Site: brandenburg
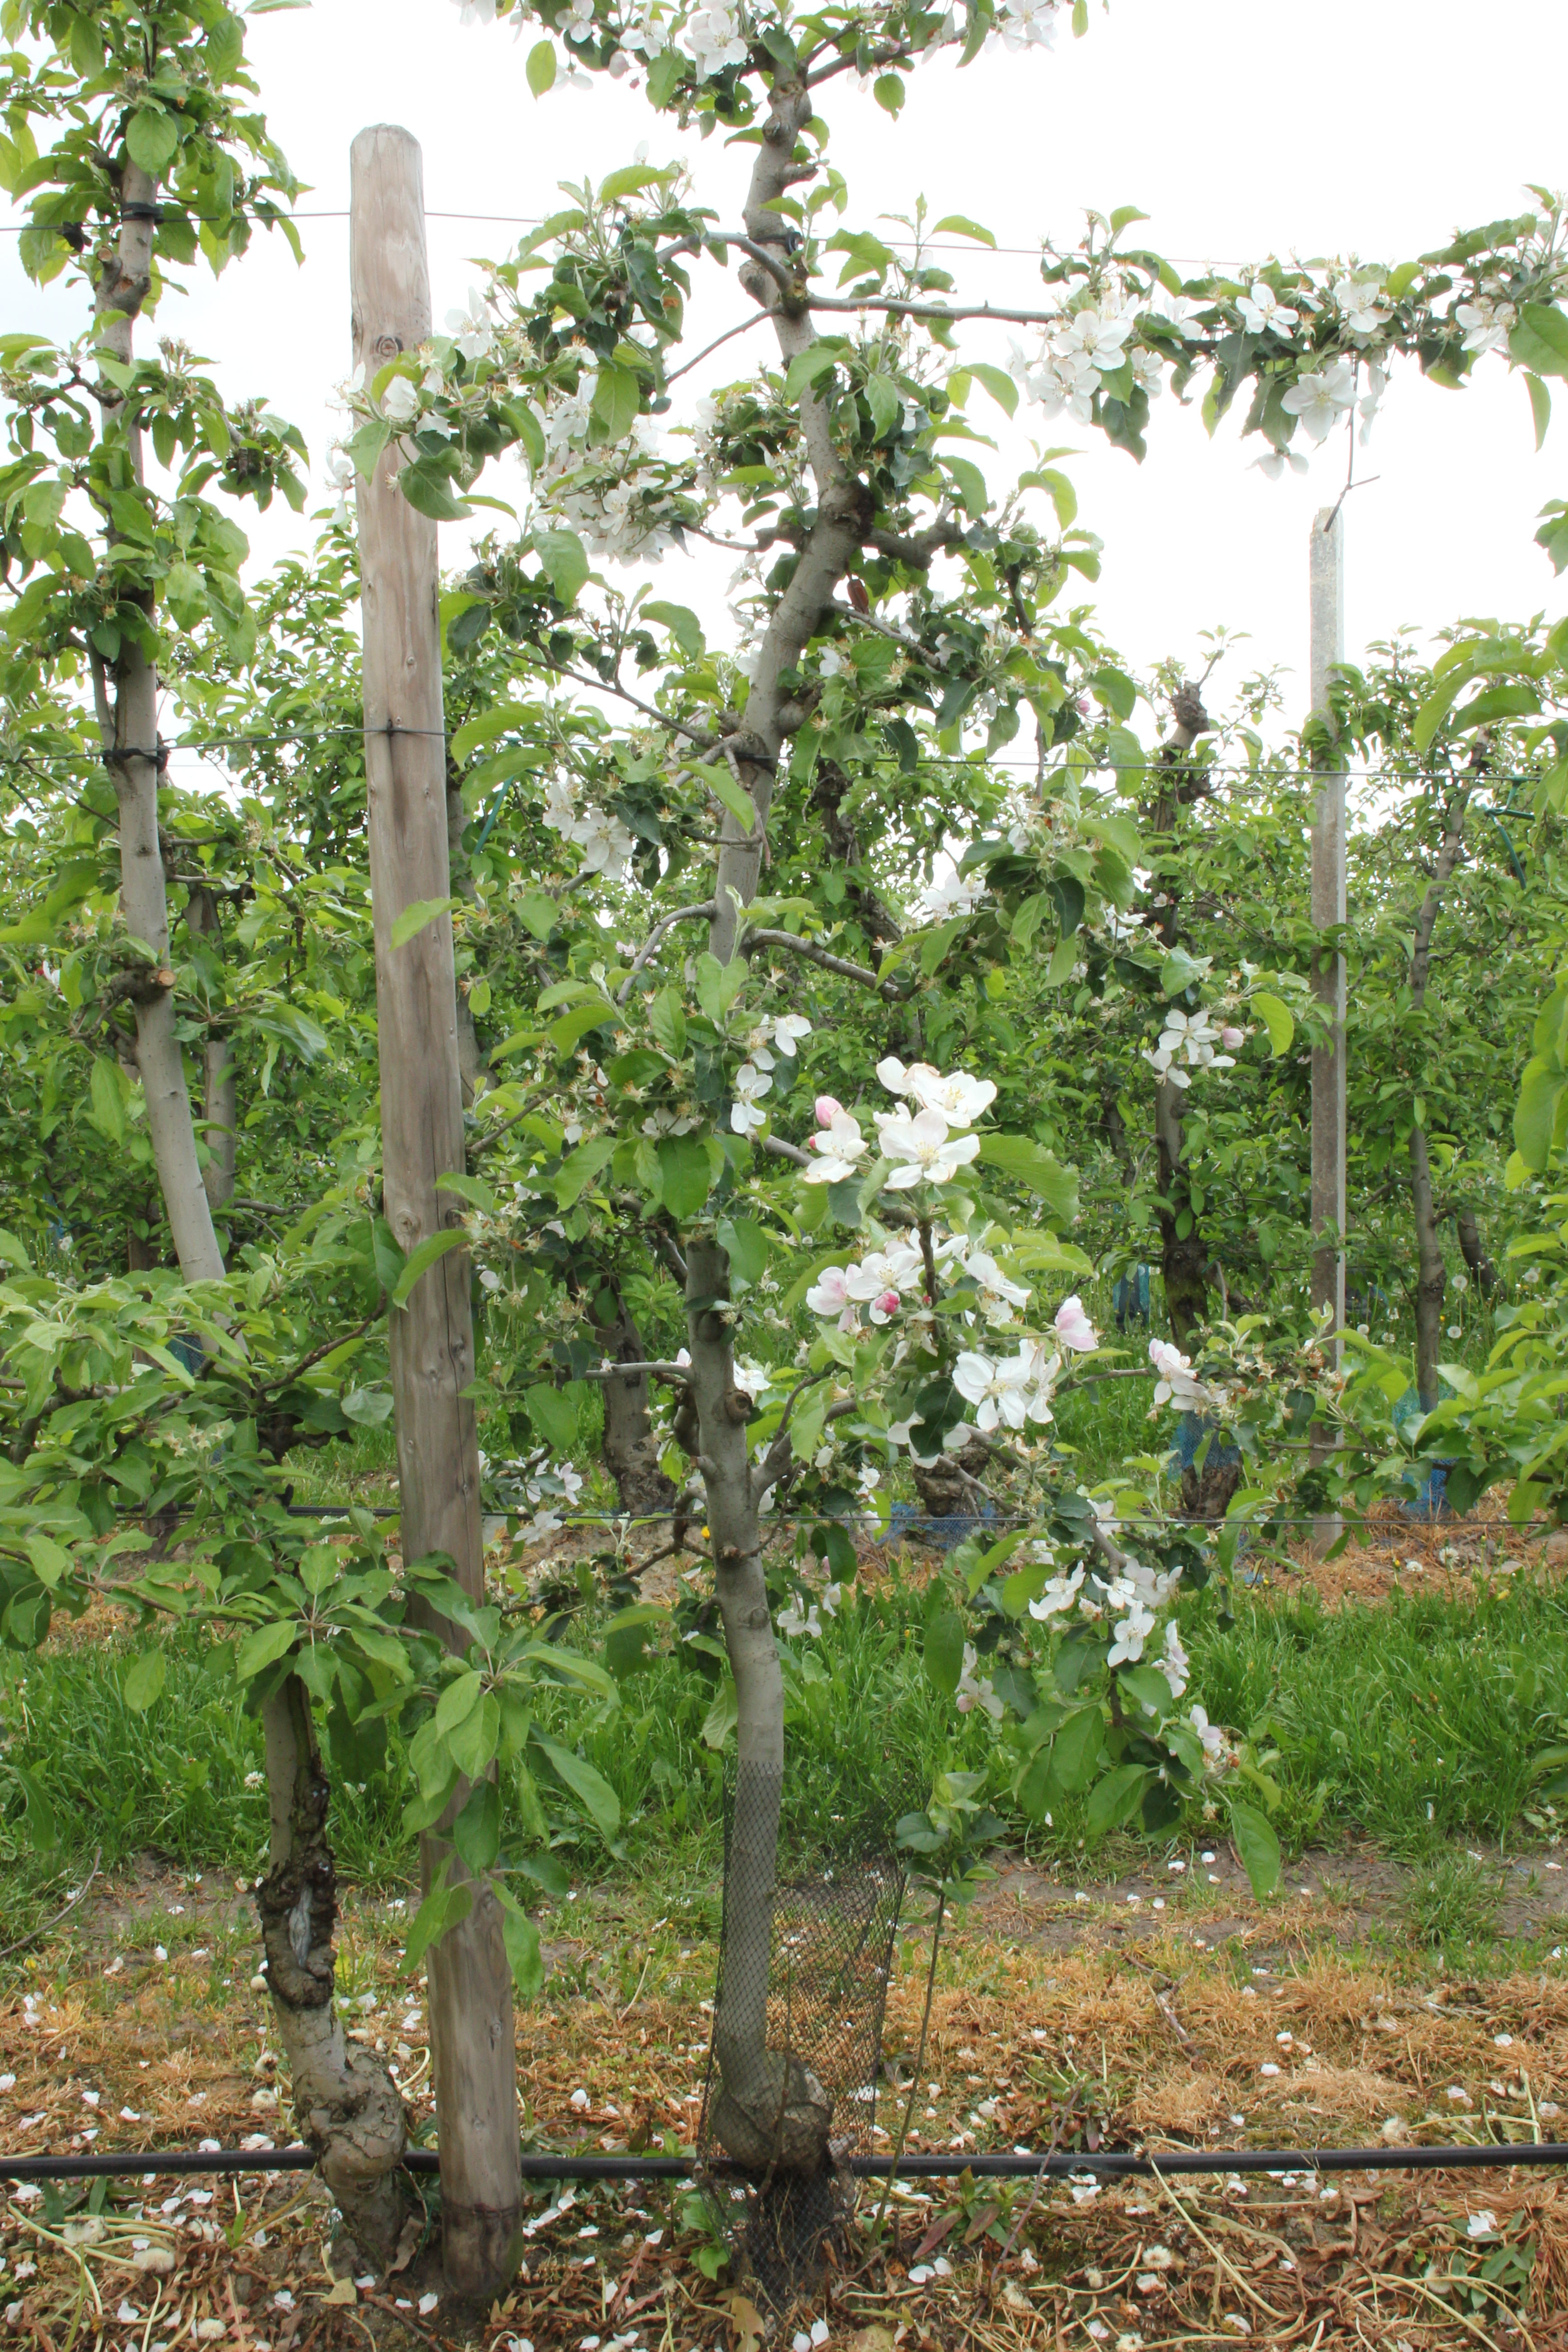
Growth stage (BBCH 67): Flowering